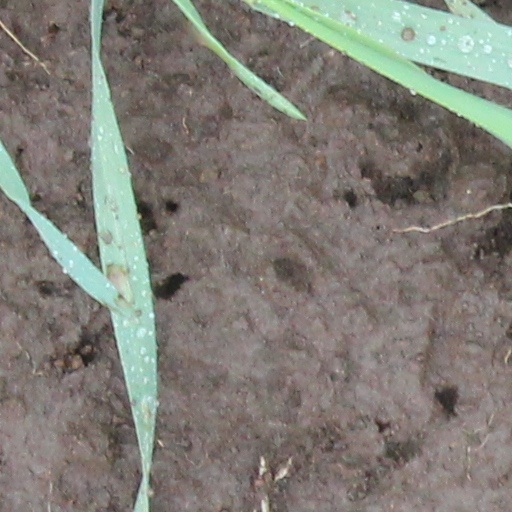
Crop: wheat